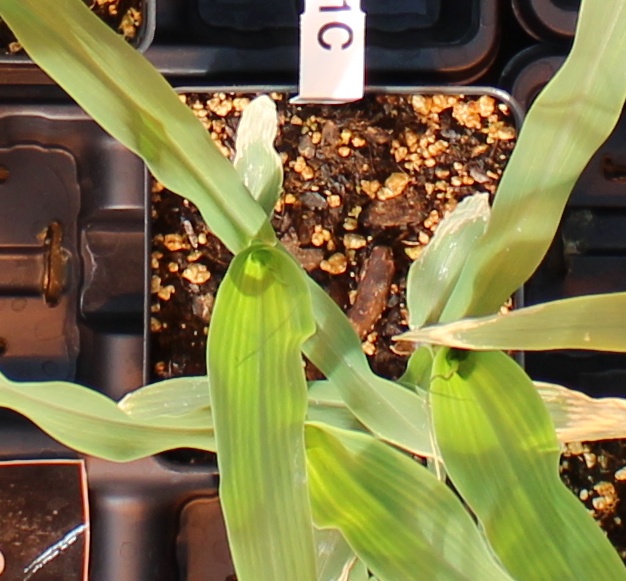
Label: Corn